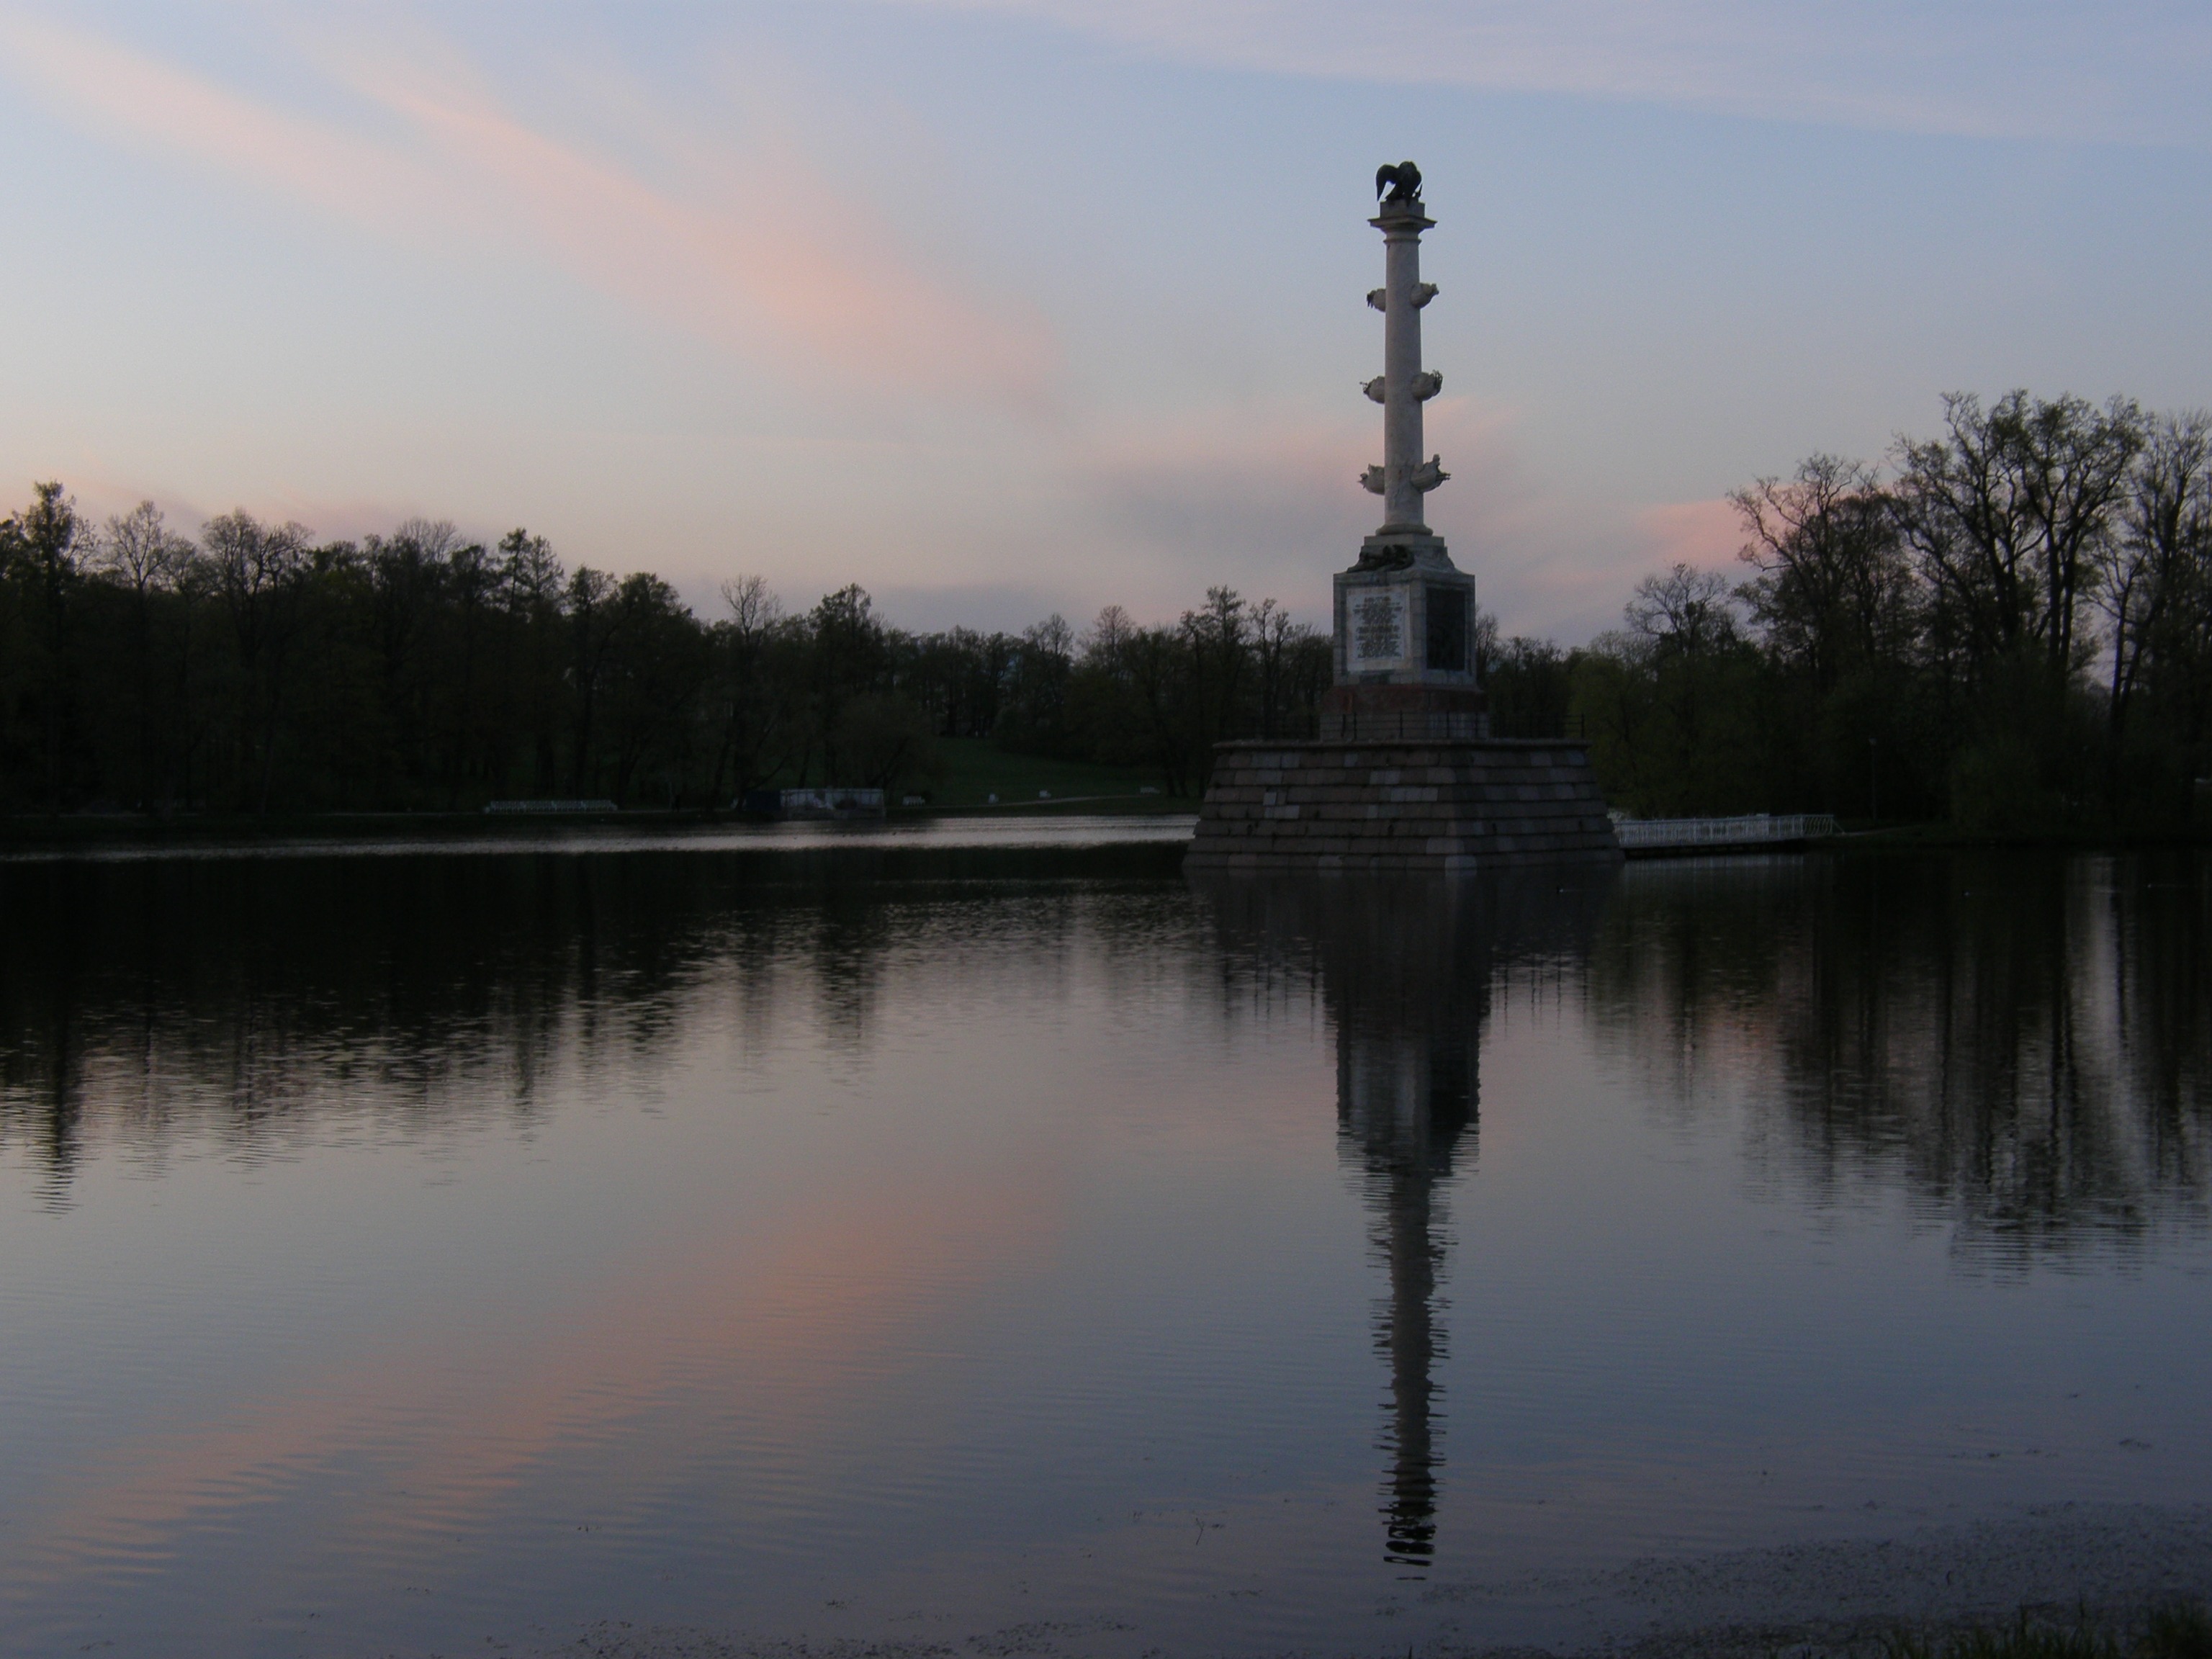
tree, water, nature, sky, sunrise, sunset, mist, morning, lake, dawn, river, monument, dusk, pond, evening, spring, reflection, tower, park, reservoir, waterway, atmospheric phenomenon, woody plant